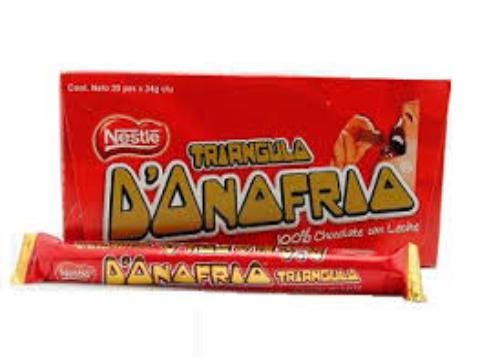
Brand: Chocolate D'Onofrio
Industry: Food